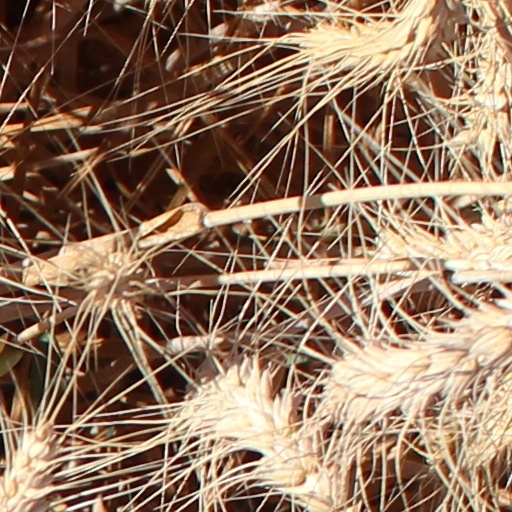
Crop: wheat